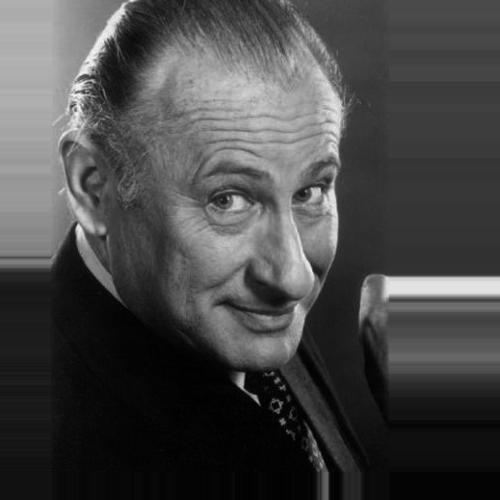
Age: 50